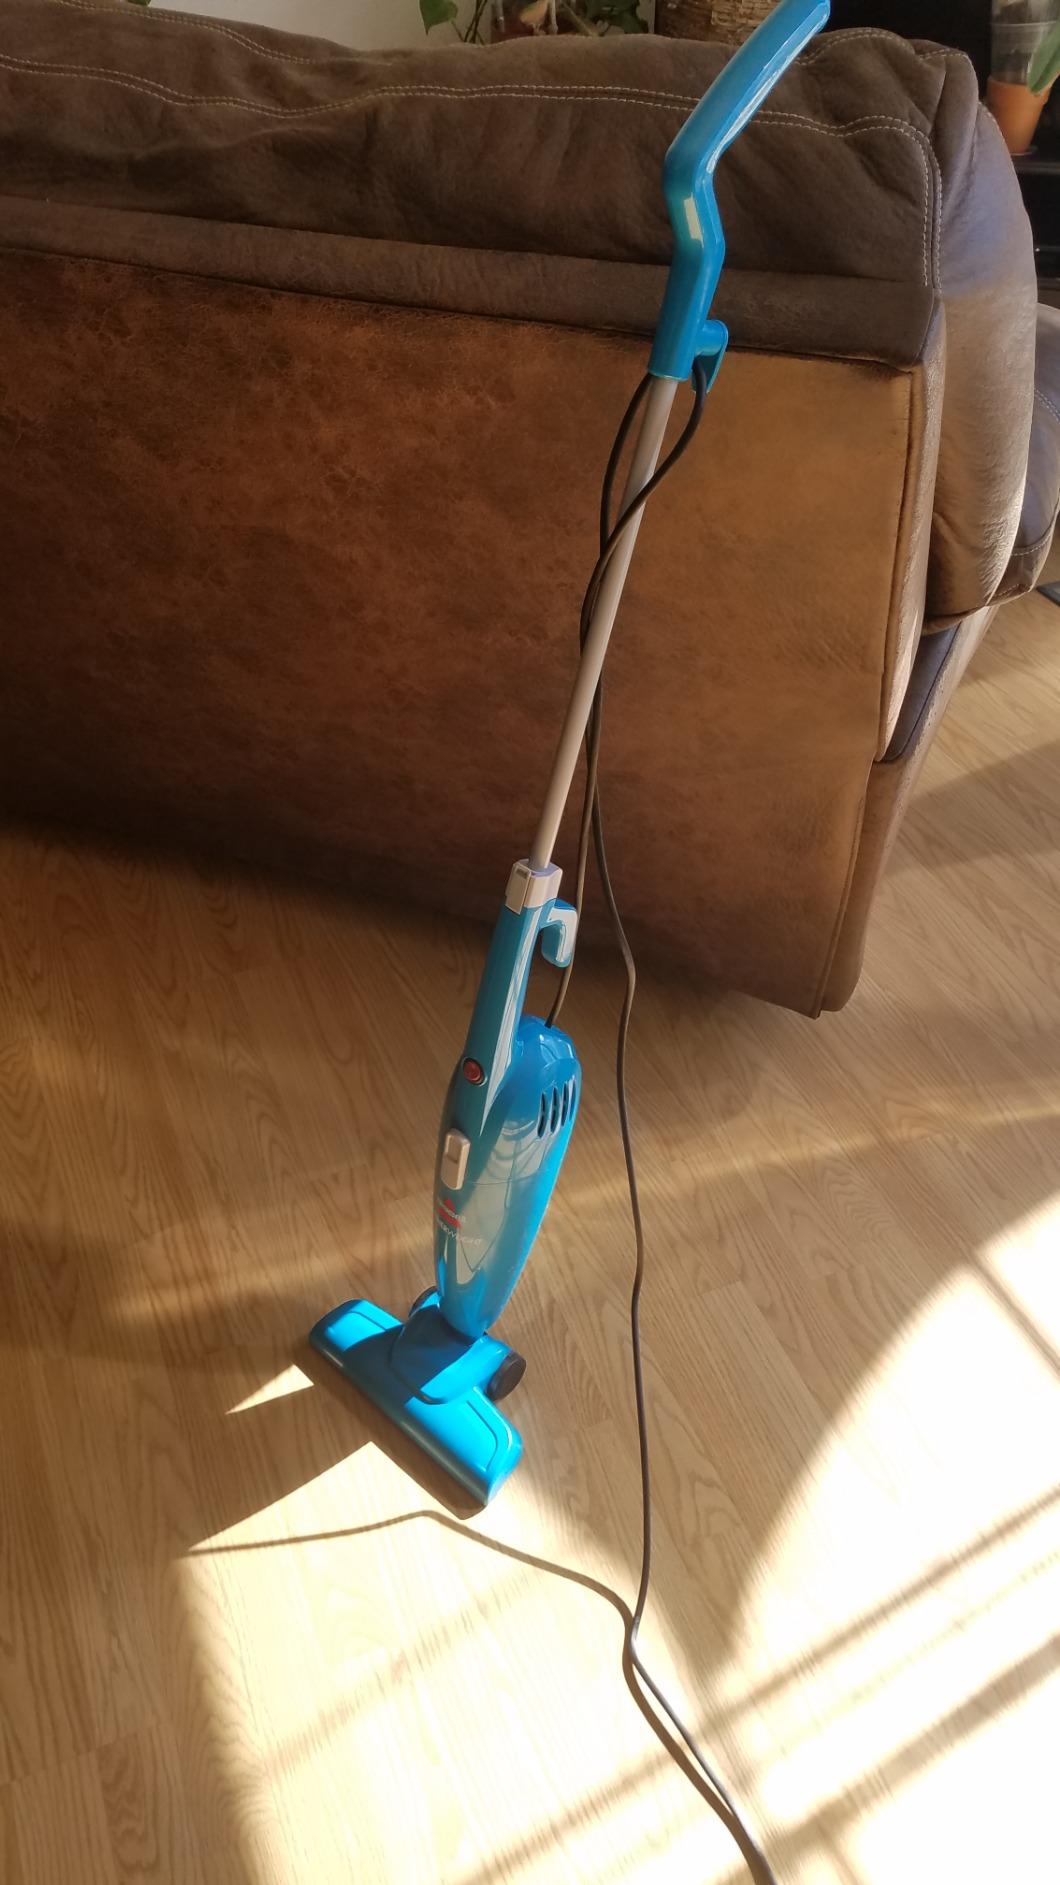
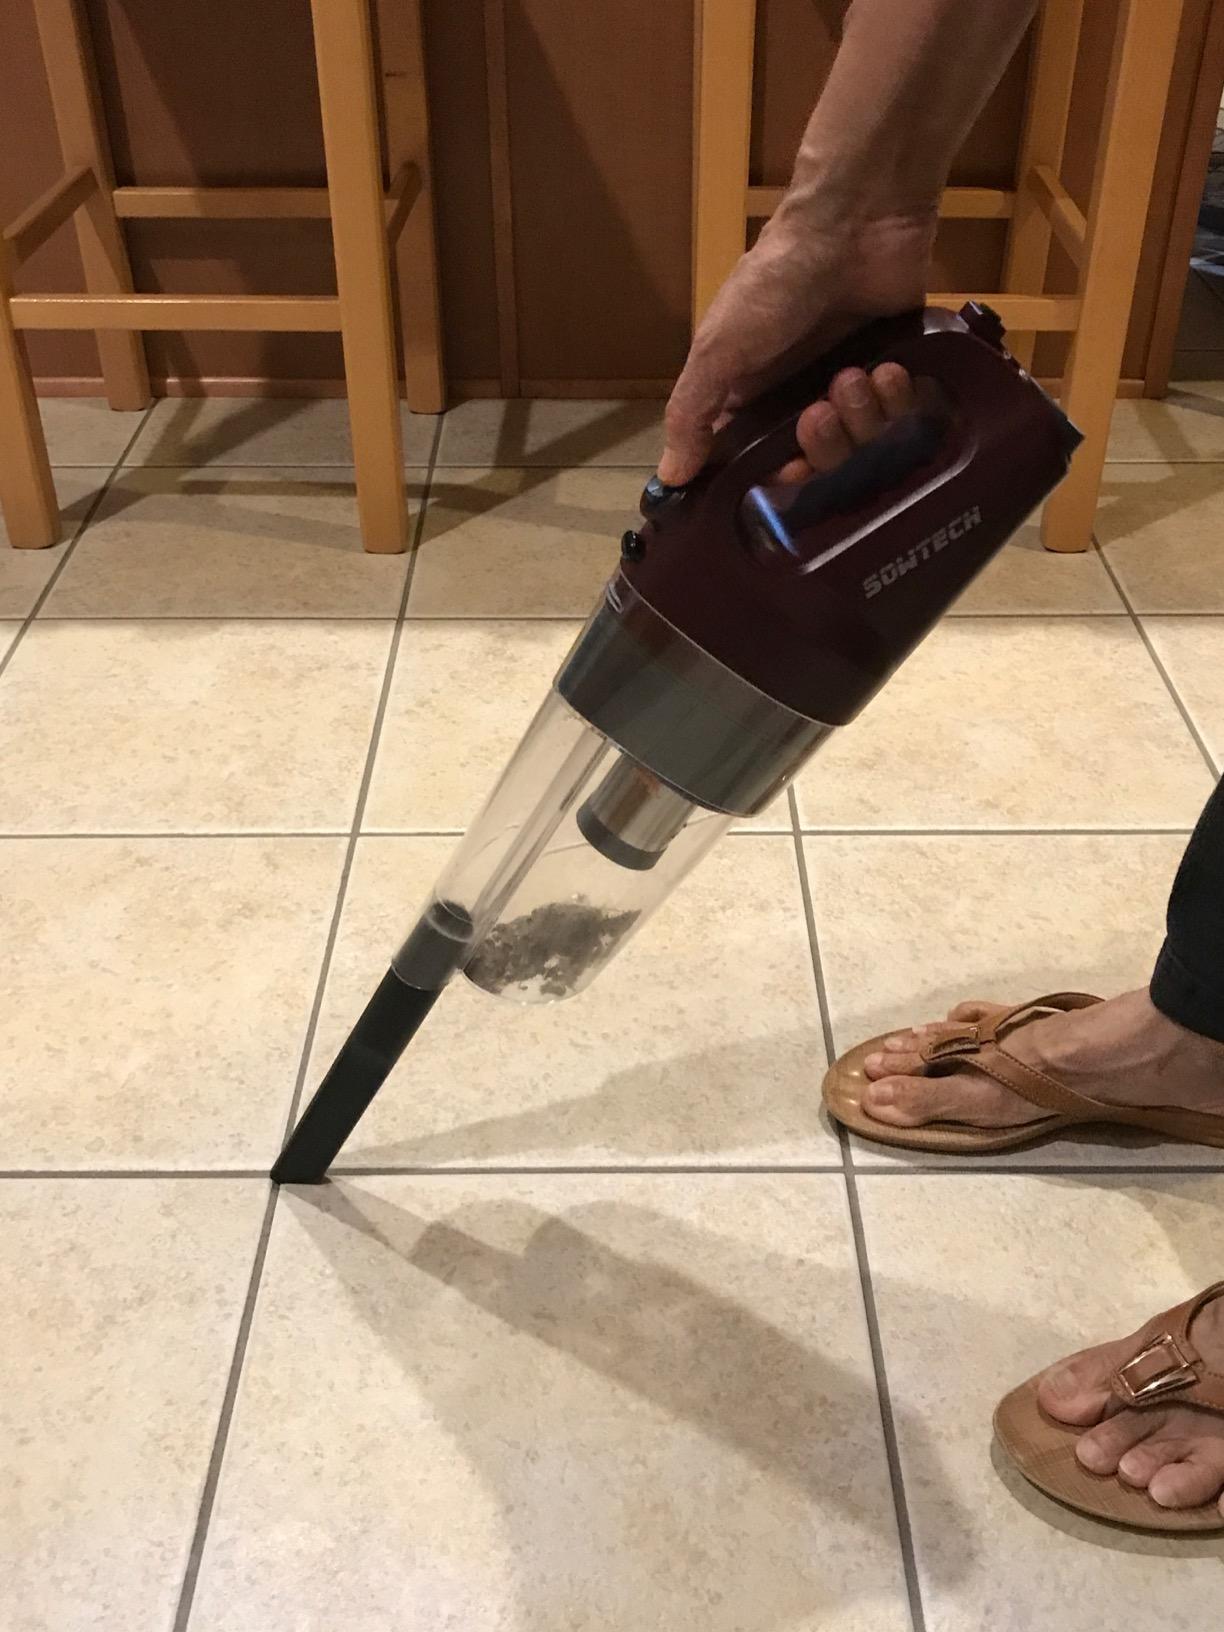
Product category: items_vacuum
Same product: no